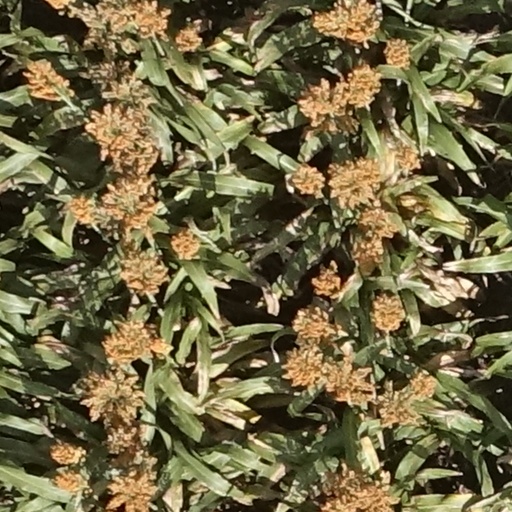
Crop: sorghum